J. E. Platt

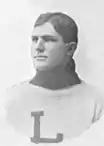
Platt pictured in "The Long Horn 1903", Texas A&M yearbook

James Edward Platt (December 11, 1878 – ?) was an American college football coach. He was the sixth head football coach at Texas A&M University, serving for three seasons, from 1902 to 1904, and compiling a record of 8–5–3. Platt was born in Laceyville, Pennsylvania.